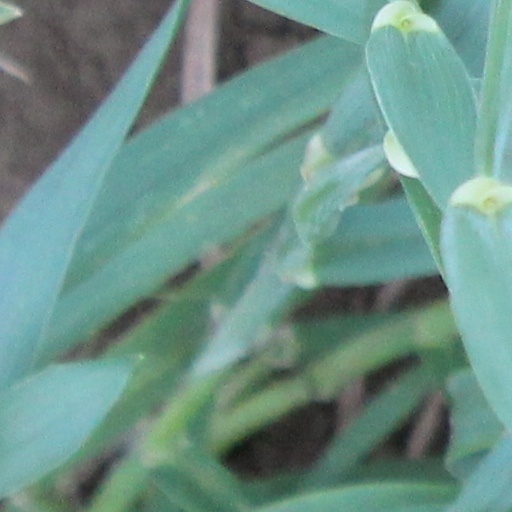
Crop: wheat